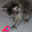
Label: cat